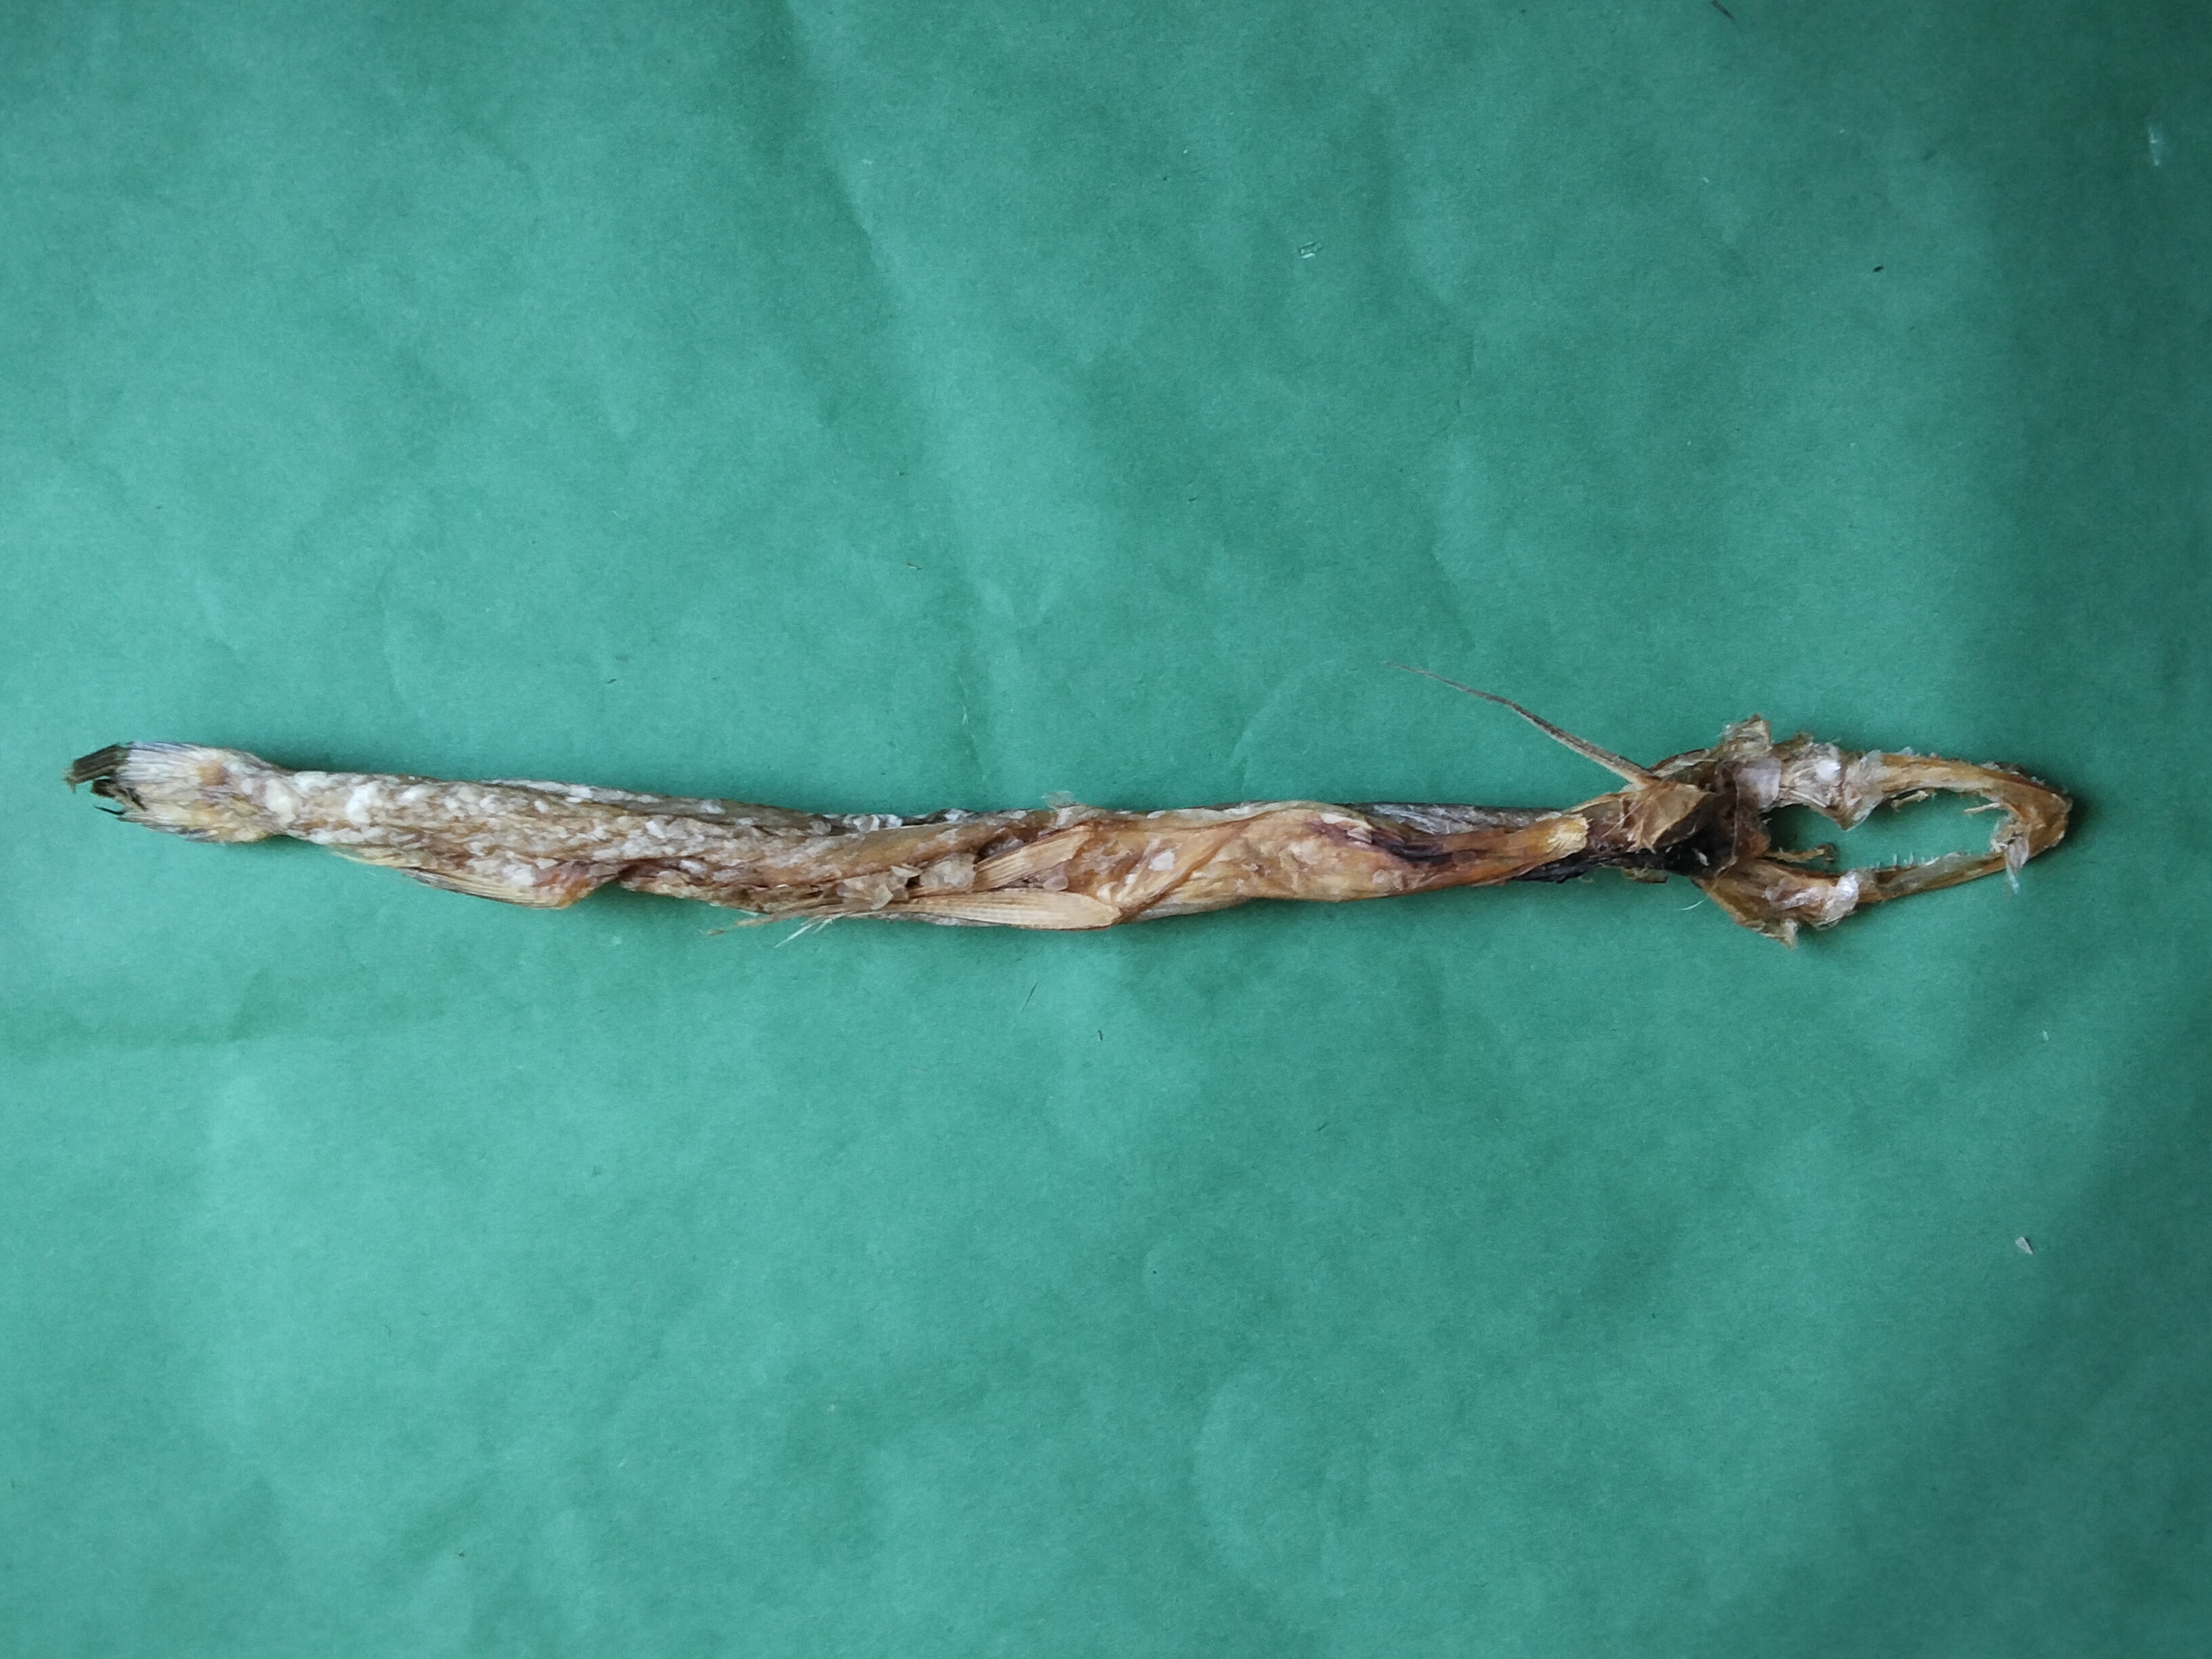
Species: Loitta